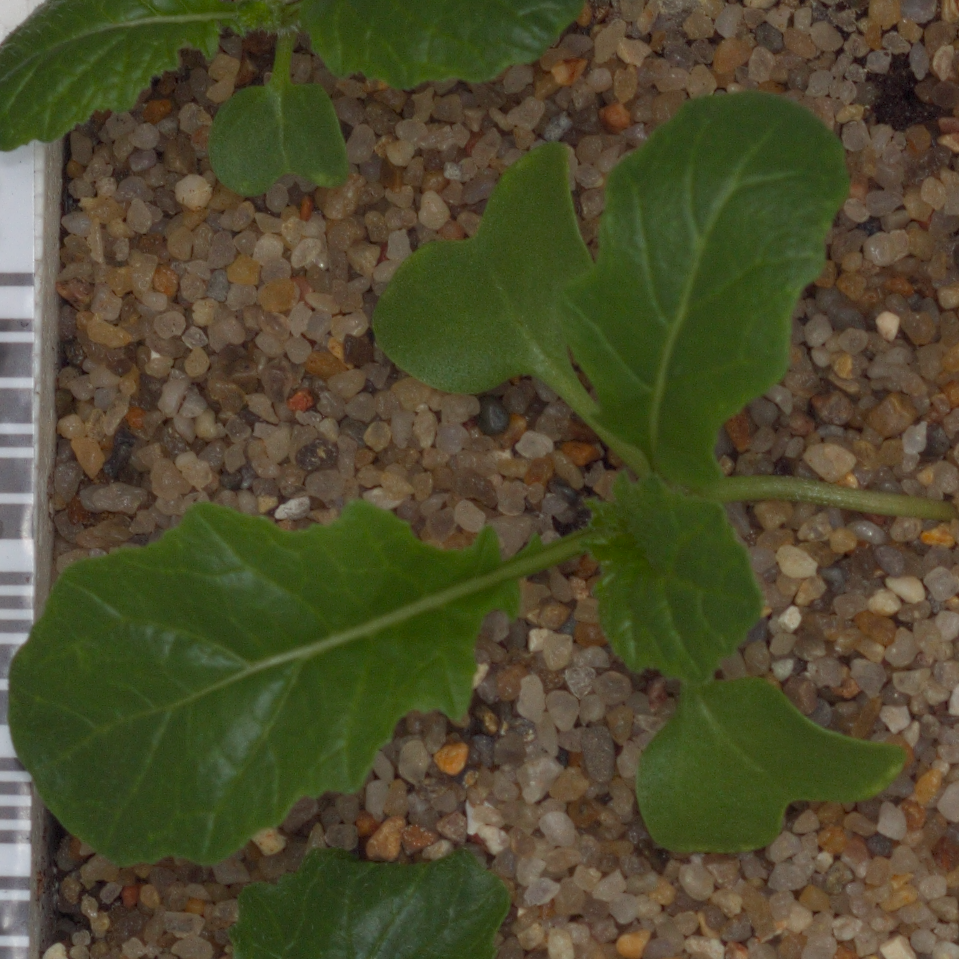
Label: charlock